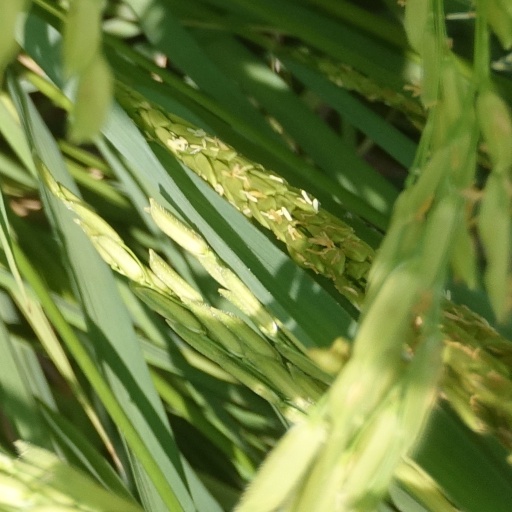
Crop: rice